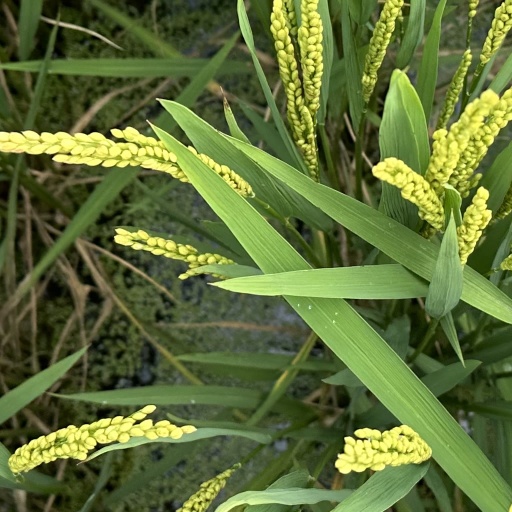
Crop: rice